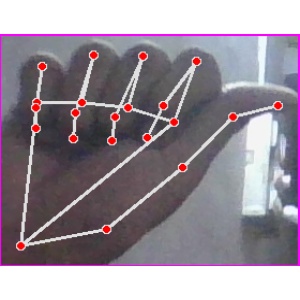
अक्षर: छ